John Urquhart (sheriff)

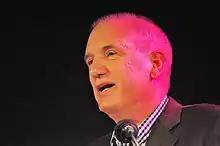
John Urquhart, 2014

John W. Urquhart (born November 10, 1947) was the 33rd sheriff of King County, Washington and a Democrat. He served as the county's chief law enforcement official and oversaw the more than 1000 employees of the King County Sheriff's Office.